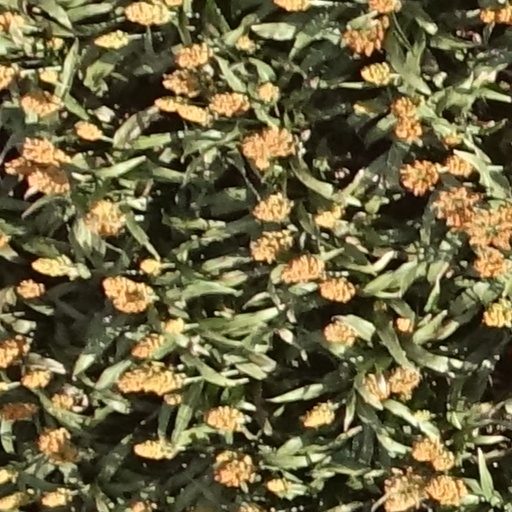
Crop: sorghum